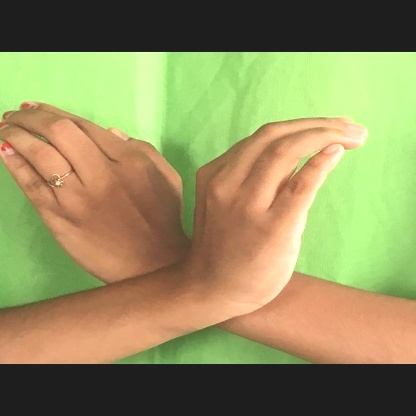
Mudra: Nagabandha